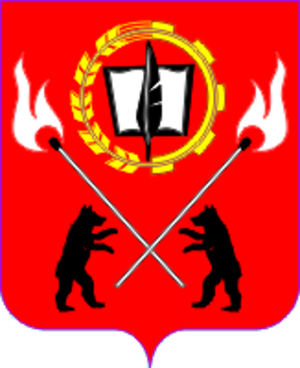
Tchoudovo est une ville de l'oblast de Novgorod, en Russie, et le centre administratif du raïon Tchoudovski. Sa population s'élevait à 15 093 habitants en 2013.